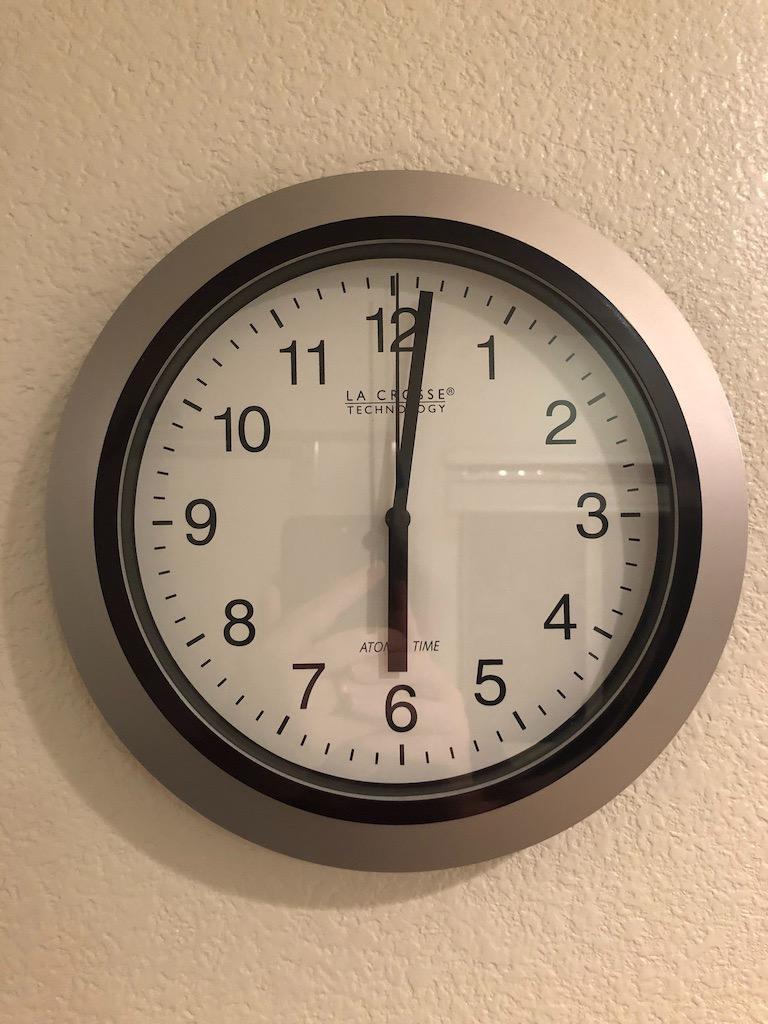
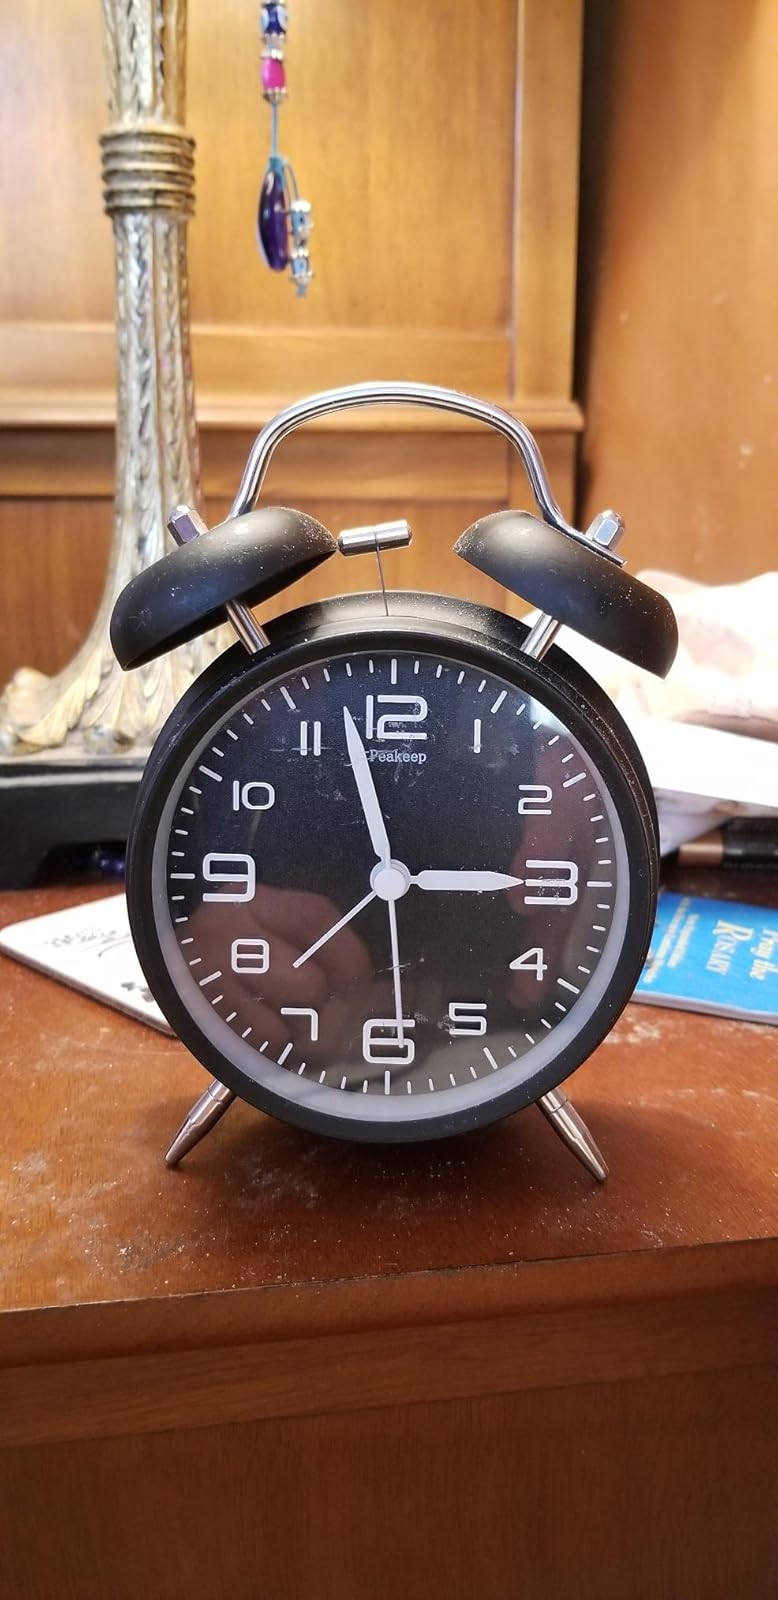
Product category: clock
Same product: no